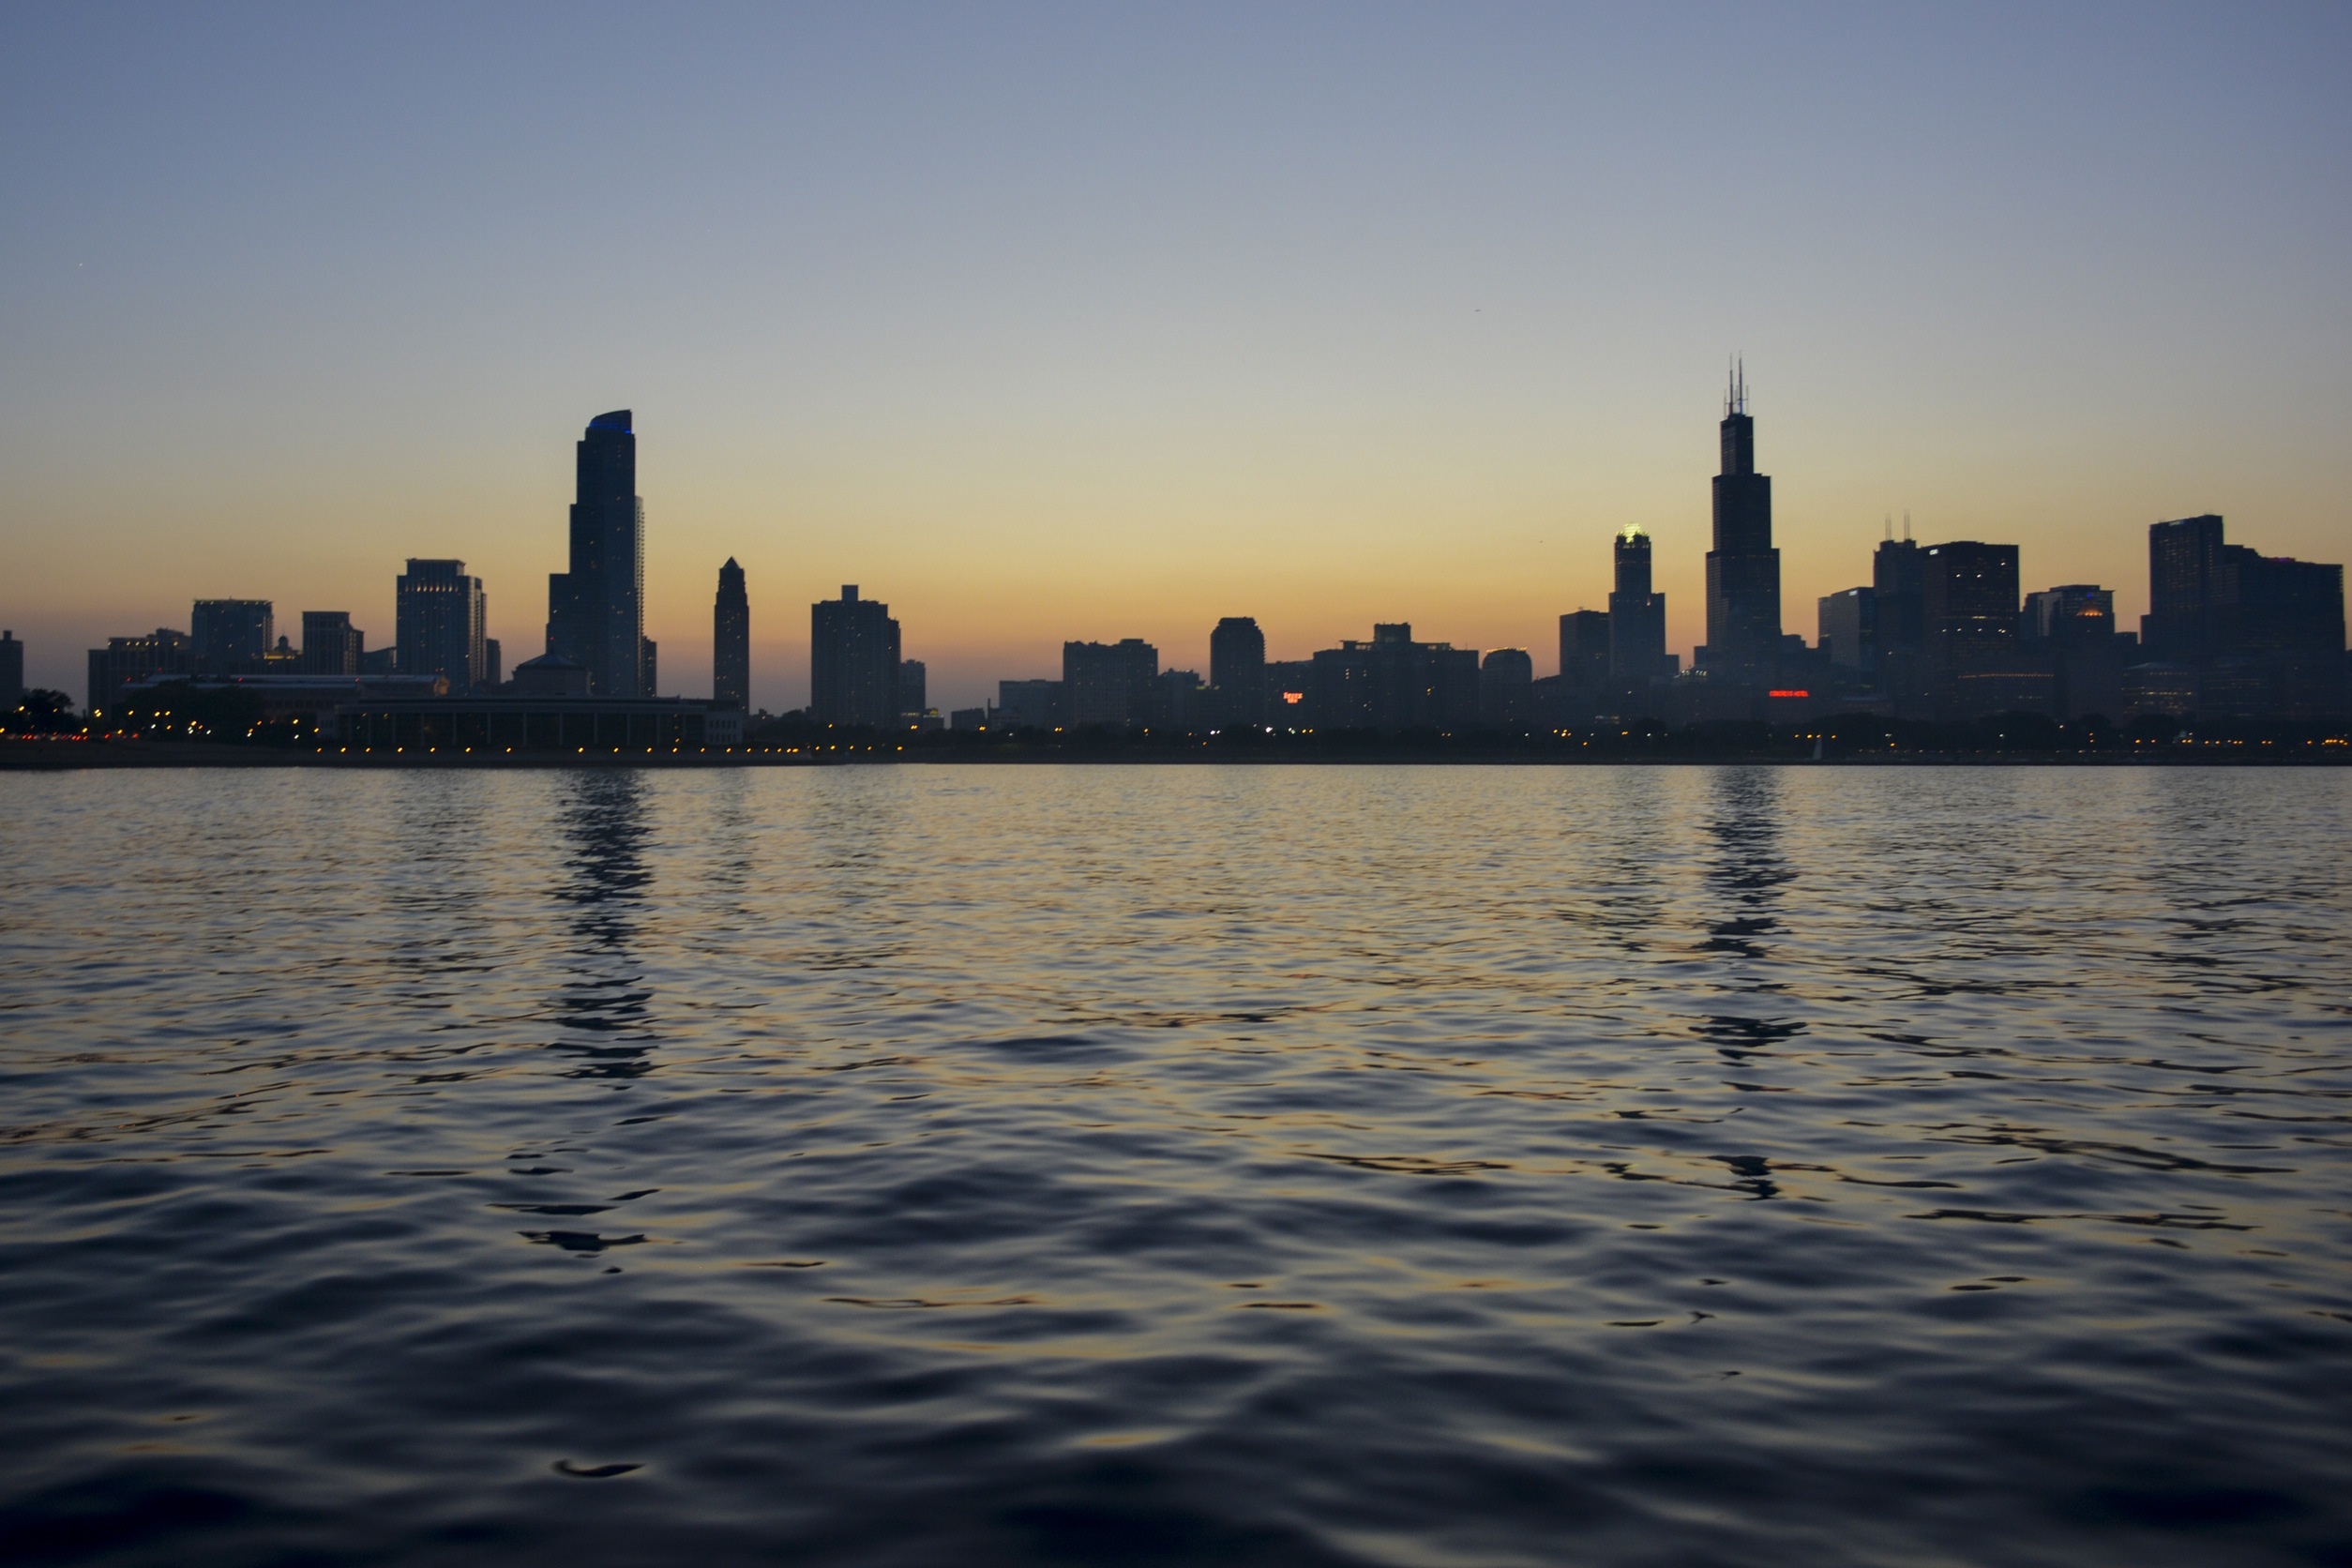
sea, water, horizon, architecture, sunrise, sunset, skyline, night, morning, dawn, city, skyscraper, river, cityscape, dusk, evening, reflection, bay, buildings, towers, high rises, geographical feature, atmospheric phenomenon, human settlement